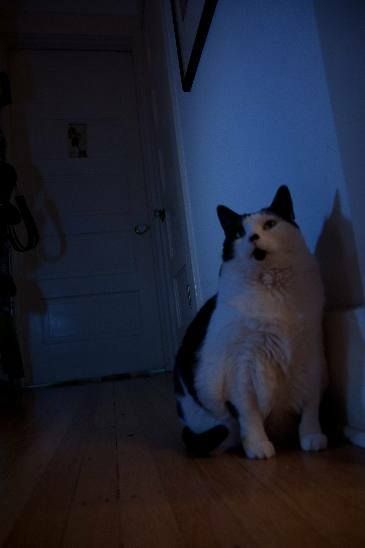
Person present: No